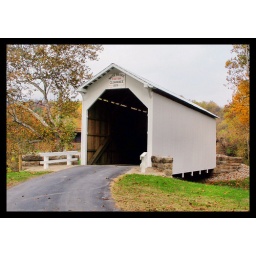
white covered bridge in garards fort pa. in fall